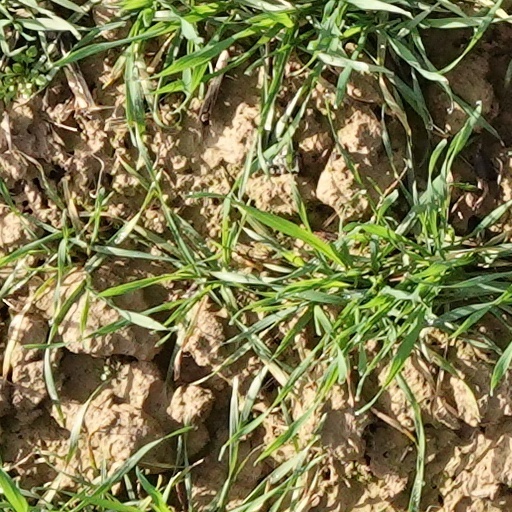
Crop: wheat